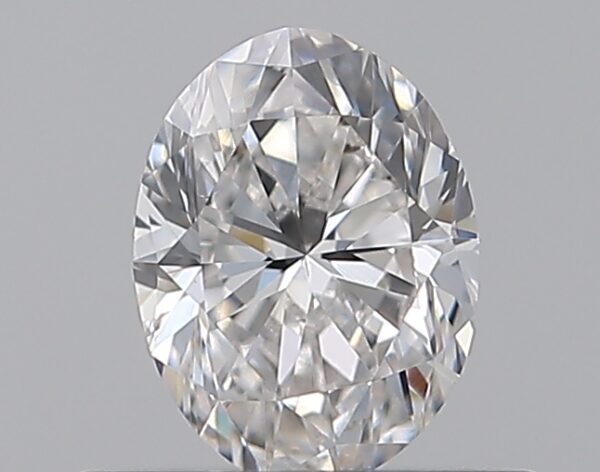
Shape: oval
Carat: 0.5
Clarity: SI1
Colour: F
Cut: VG
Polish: VG
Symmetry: GD
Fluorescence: N
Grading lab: GIA
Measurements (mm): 5.88 x 4.4 x 2.86